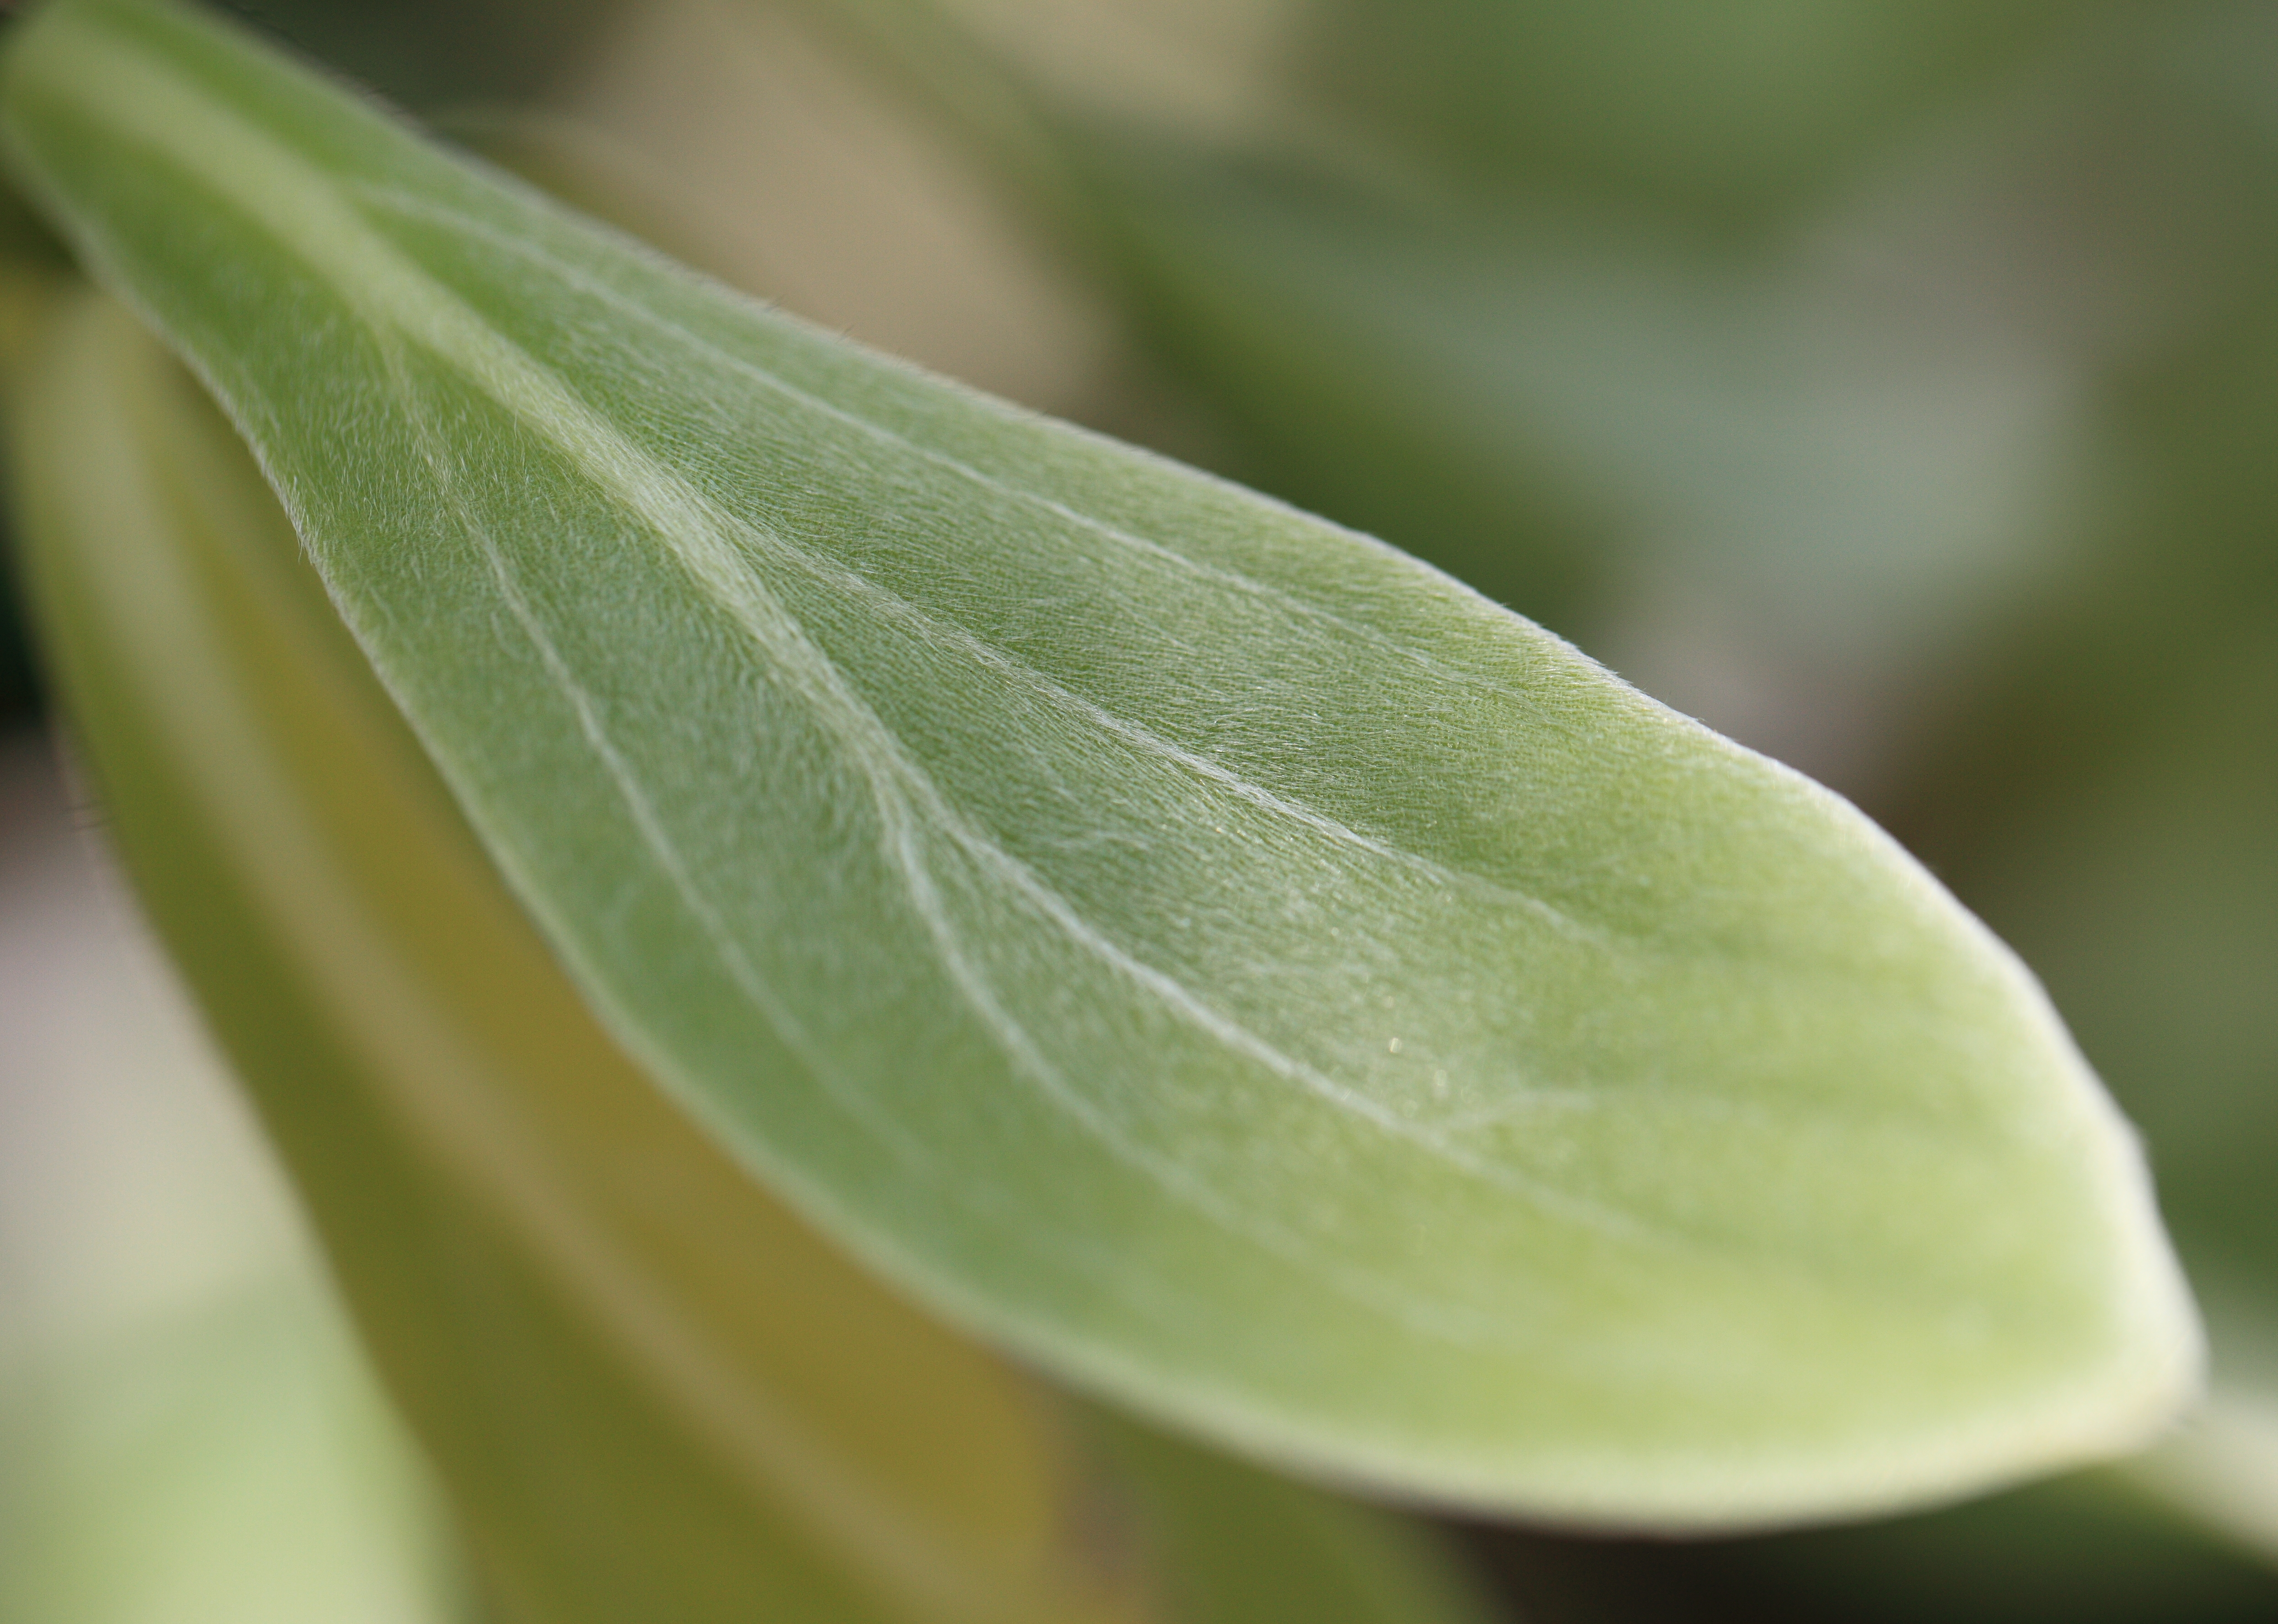
nature, plant, photography, leaf, flower, petal, green, high, botany, garden, flora, botanical, wildflower, close up, 5d, hires, bud, markii, hi, res, resolution, ibaraki, naka, arum, sibiria, macro photography, heliotropium, argentea, tournefortia, argusia, octopusbush, treeheliotrope, velvetsoldierbush, foertherianum, taxonomy binomial argusiaargentea, taxonomy binomial tournefortiasibiria, flowering plant, plant stem, land plant